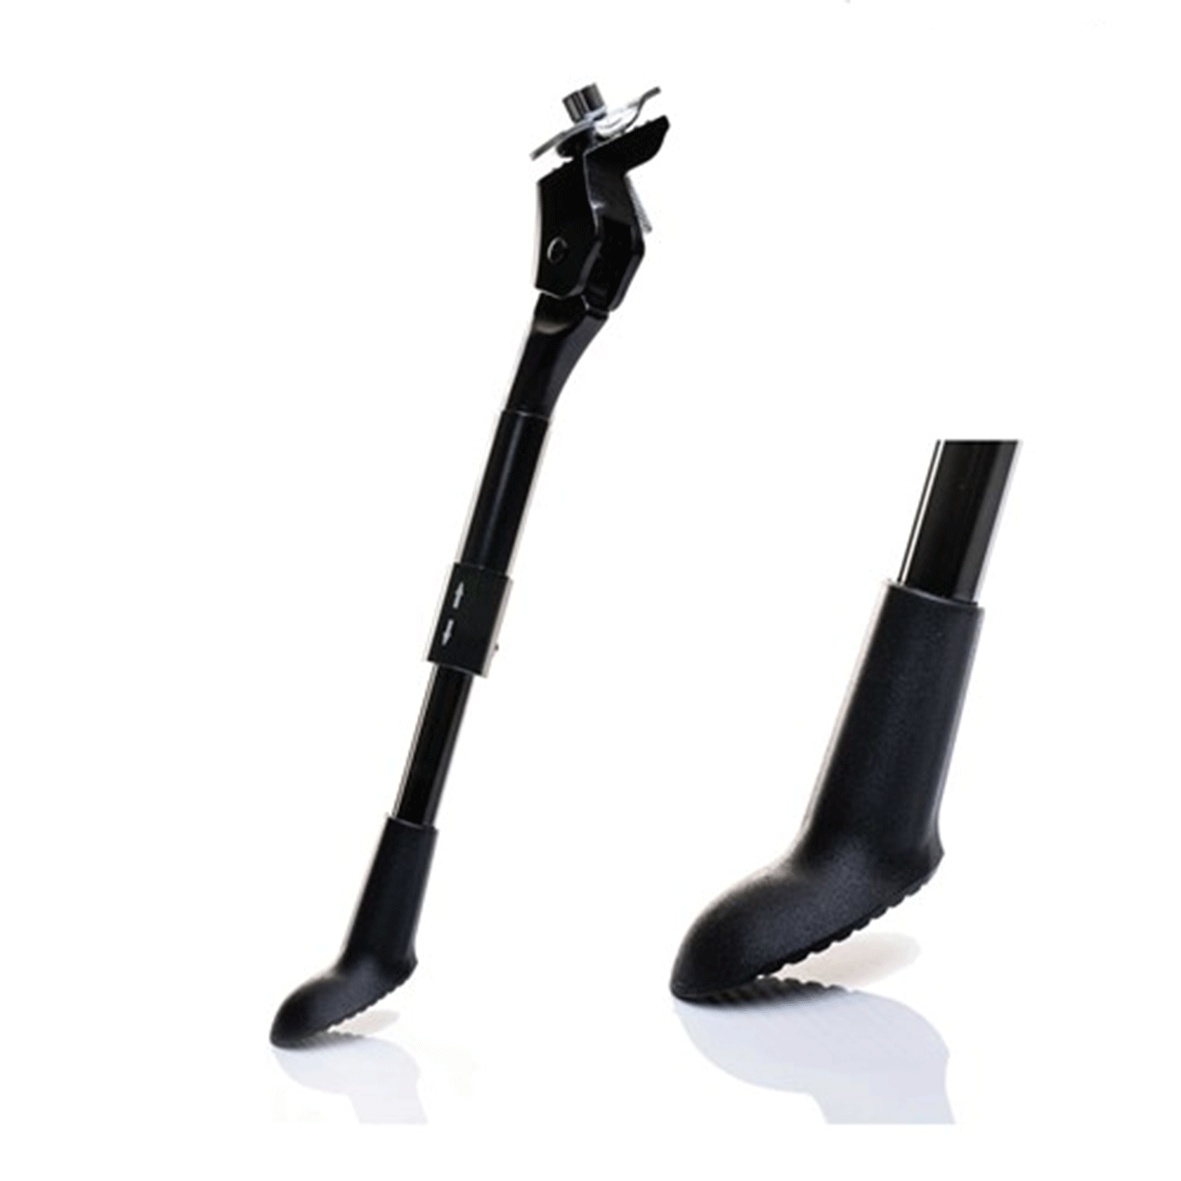
QBP Kickstand - Centre Mount Kickstand - Big Foot
Brand: QBP
Category: Sporting Goods > Outdoor Recreation > Cycling > Bicycle Parts > Bicycle Kickstands